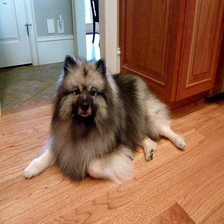
Species: dog
Breed: keeshond